Sergey Kalmykov

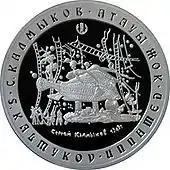
"Commemorative coin with the artwork by Sergey Kalmykov ", 1966

Yury Dombrovsky, a Russian writer who also lived in Alma-Ata, described Sergey Kalmykov in his novel "The Faculty of Useless Knowledge" (Russian: Факультeт ненужных вещей) (1978)